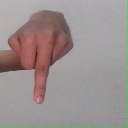
अक्षर: प